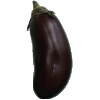
Label: eggplant